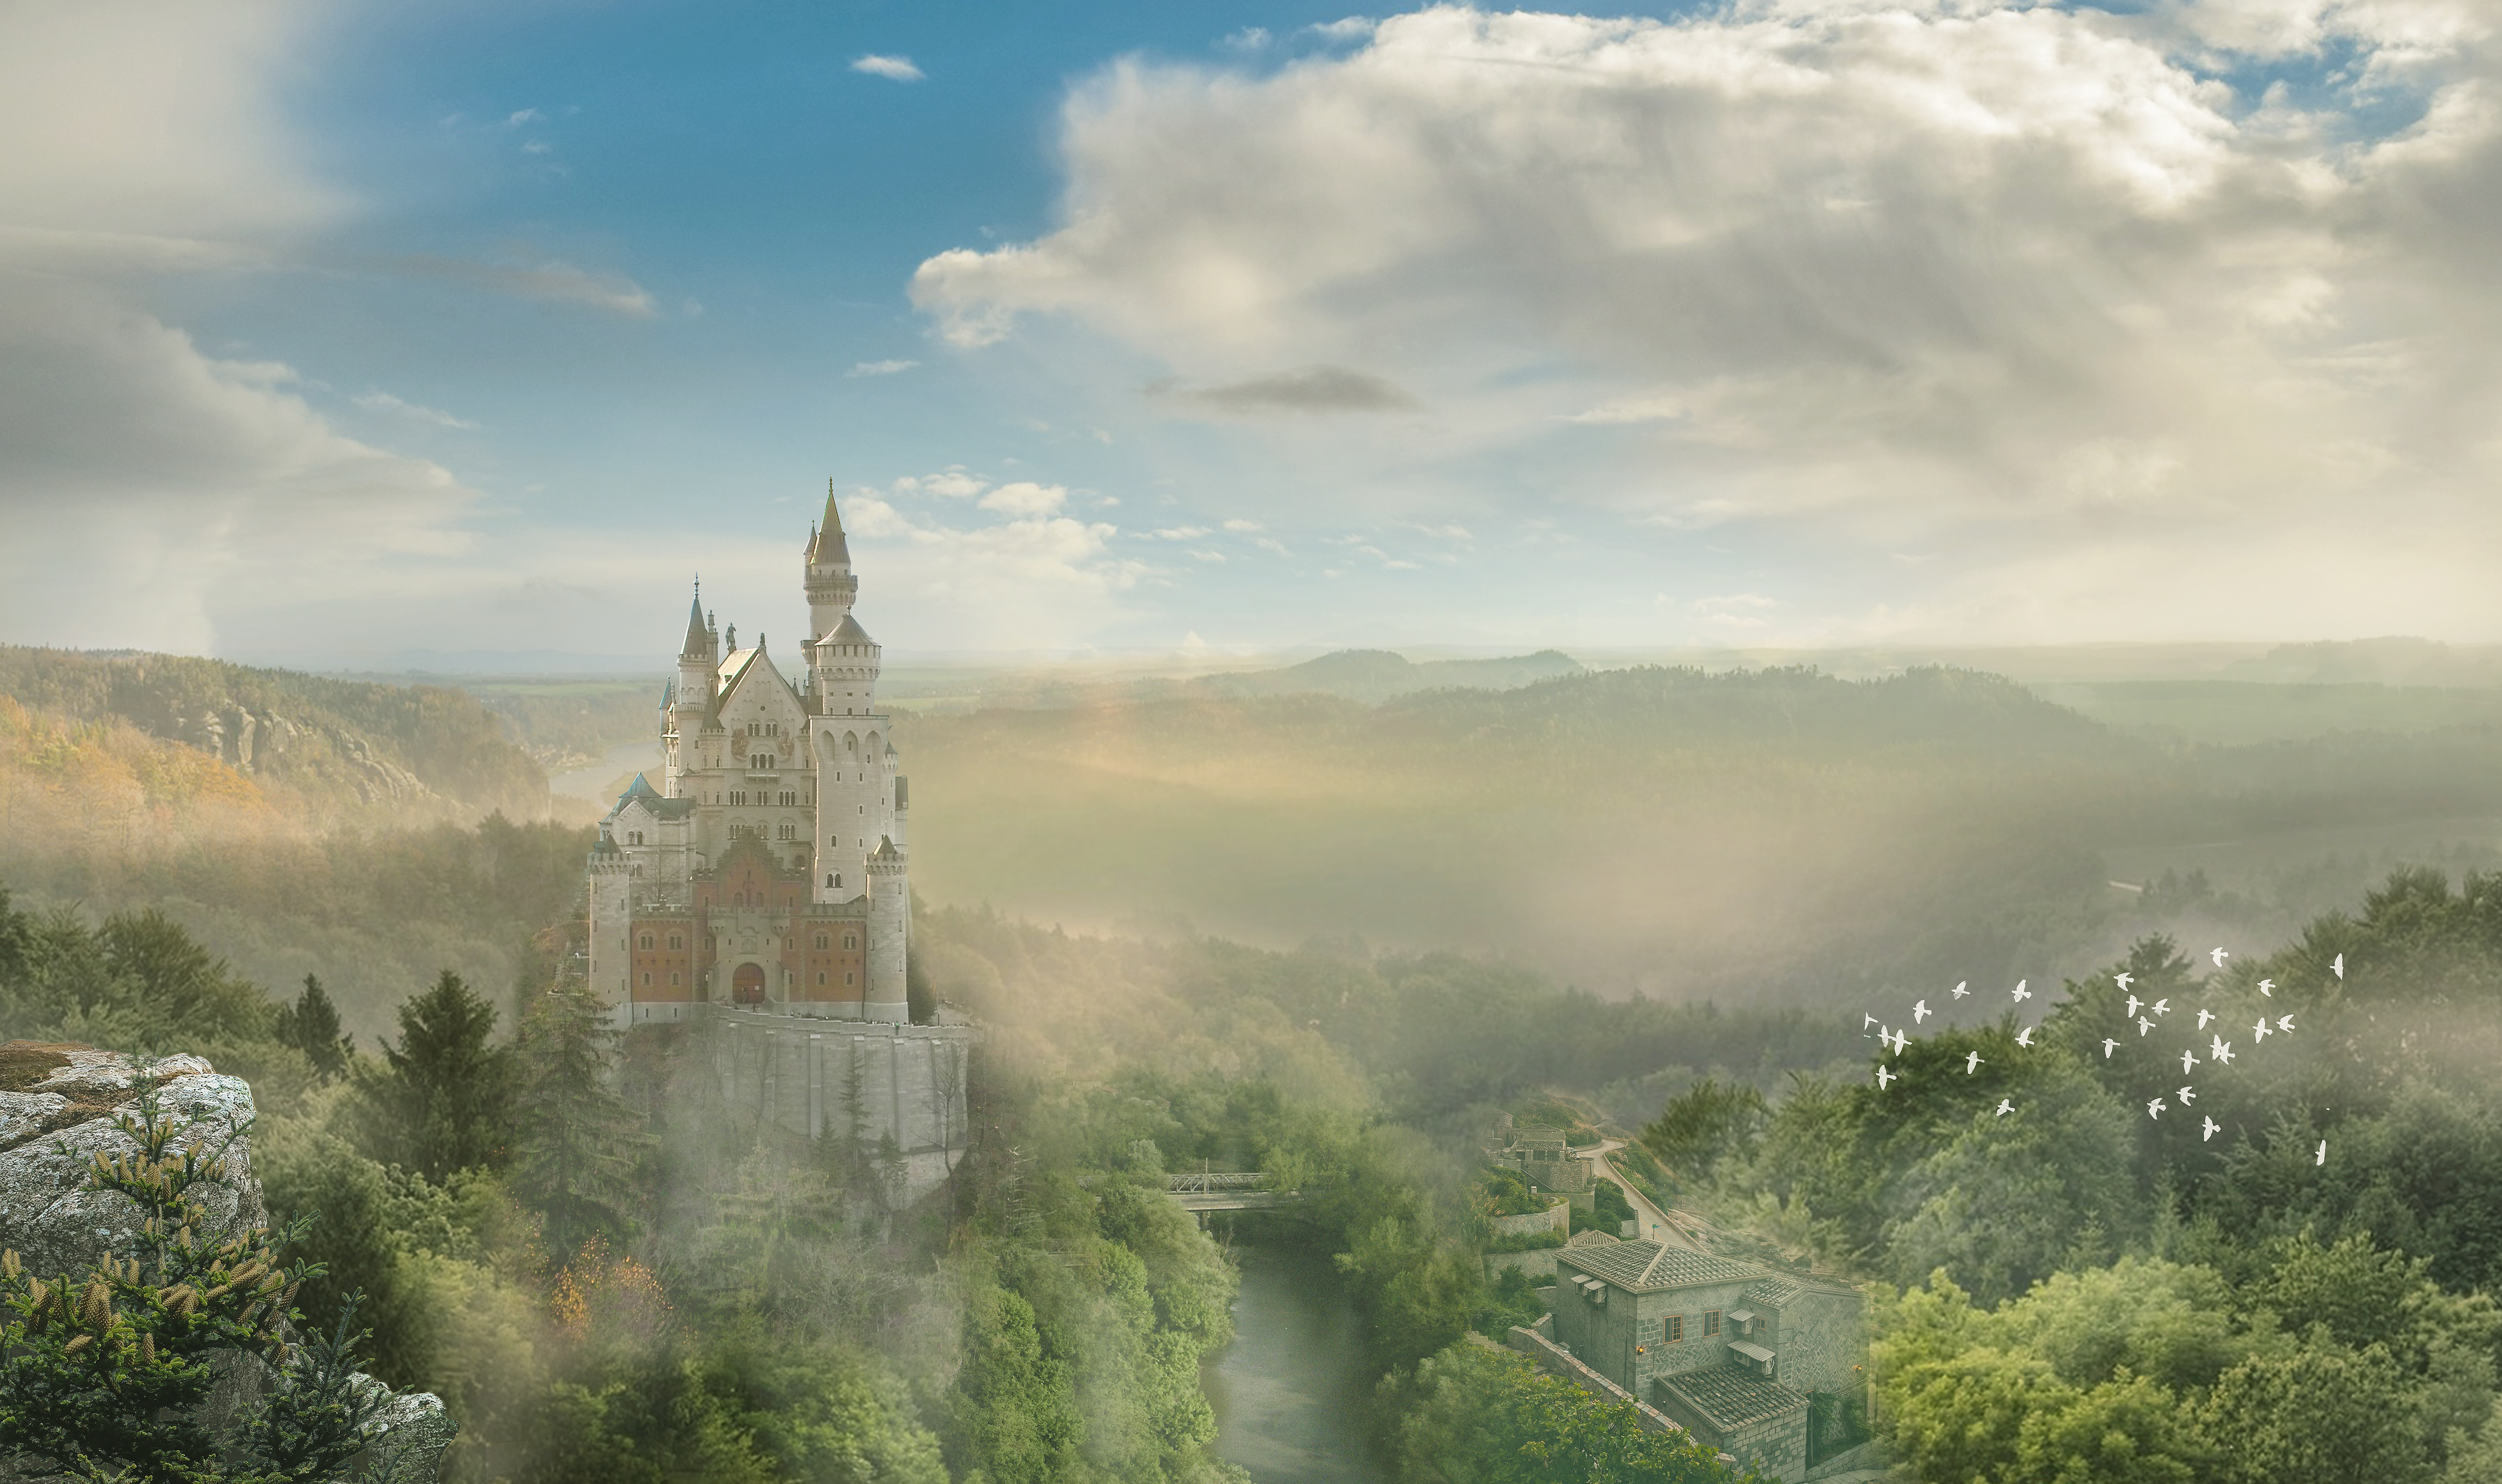
nature, sky, atmospheric phenomenon, natural landscape, vegetation, morning, mist, atmosphere, hill, cloud, hill station, landscape, sunlight, haze, stock photography, mount scenery, mountain, fog, castle, mountain range, world, screenshot